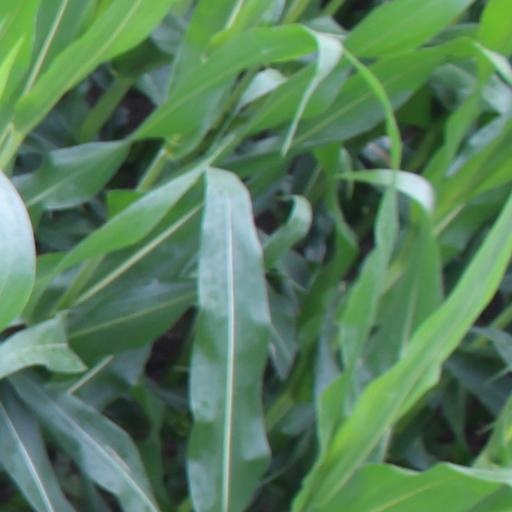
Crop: maize; corn